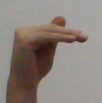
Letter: khaa